List of female monarchs

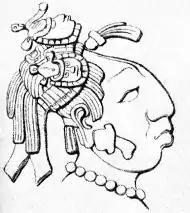
Sak Kʼukʼ

Eastern QueendomIn Tibet, there was "Nüguo" (lit. "Kingdom of Women"), also known as "Dong nüguo" (lit. "Eastern Kingdom of Women"), related to the tribe Sumpa. Several queens regnant of there were recorded in Chinese history books.